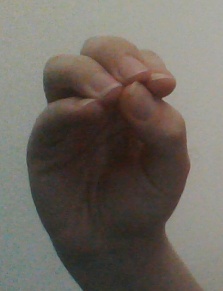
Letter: ha